Vietnamese boat people

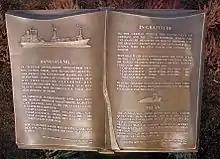
Memorial and tribute of Vietnamese refugees in Hamburg

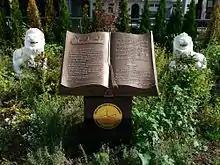
Bronze plaque in the Port of Hamburg dedicated by Vietnamese refugees giving thanks to Rupert Neudeck and the rescue ship "Cap Anamur"

The Orderly Departure Program from 1979 until 1994 helped to resettle refugees in the United States and other Western countries. In this program, refugees were asked to go back to Vietnam and wait for assessment. If they were deemed to be eligible to be resettled in the United States (according to criteria that the US government had established), they would be allowed to emigrate.